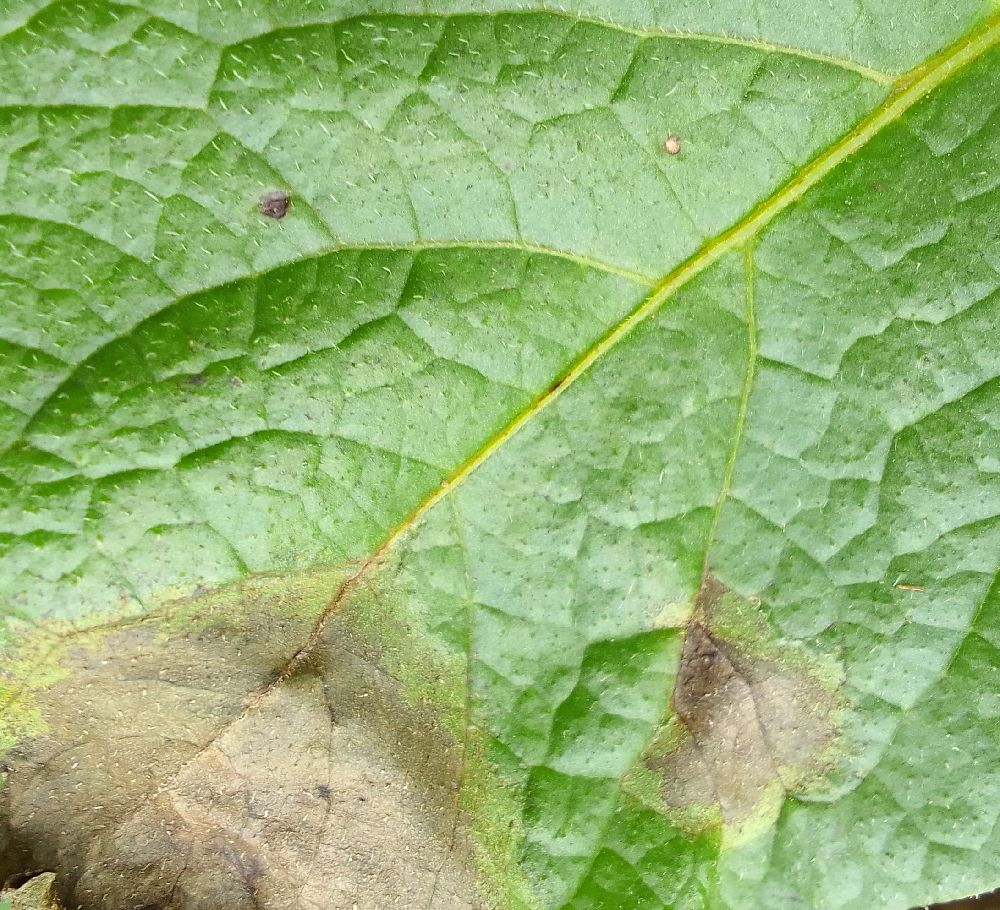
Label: Late blight